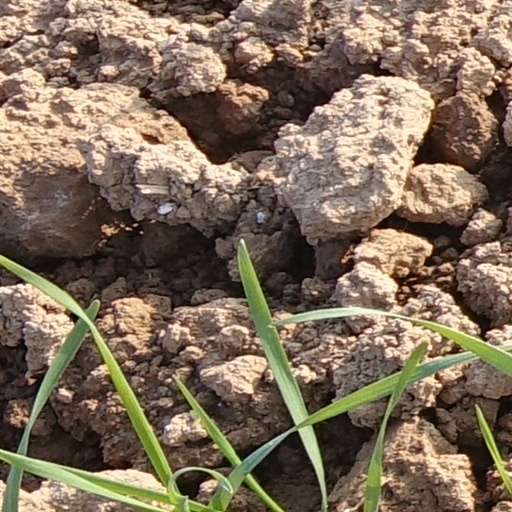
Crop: wheat